Dar al-Muwaqqit

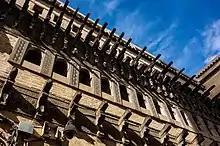

The Dar al-Magana is a house on Tala'a Kebira street in Fes which stands opposite the Bou Inania Madrasa and Mosque. The structure is believed to have also been built by Abu Inan alongside his madrasa complex, with one chronicler (al-Djazna'i) reporting that it was completed on May 6, 1357 (14 Djumada al-awwal, 758 AH). Its street facade features a famous but poorly-understood hydraulic clock, which was overseen by the mosque's "muwaqqit" (timekeeper). The Bou Inania's clock may have followed similar principles as the earlier water clock built for the Dar al-Muwaqqit of the Qarawiyyin Mosque by Sultan Abu Said in 1317.